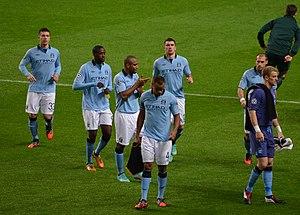
Gnégnéri Yaya Touré, né le 13 mai 1983 à Bouaké en Côte d'Ivoire, est un footballeur international ivoirien qui évolue au poste de milieu relayeur. Il possède également la nationalité britannique depuis 2018.